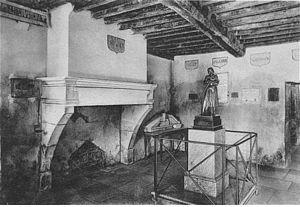
intérieur de la maison natale de Jeanne d'Arc, Domrémy-la-Pucelle, France.
La maison natale de Jeanne d'Arc est une maison du XVᵉ siècle de style médiéval, située à Domrémy-la-Pucelle dans les Vosges en Lorraine.
Domrémy-la-Pucelle — ou Domremy-la-Pucelle — est une commune française située dans le département des Vosges en Lorraine. La commune de l'arrondissement de Neufchâteau fait aujourd'hui partie de la région administrative Grand Est.